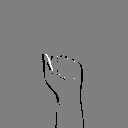
ASL letter: a